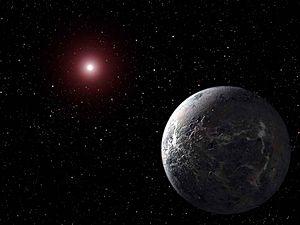
Master of Orion est un jeu vidéo de gestion et de stratégie au tour par tour sorti en 1993 sur PC. Développé par Simtex, puis édité par MicroProse, il a connu deux suites : Master of Orion II: Battle at Antares et Master of Orion III ; Microprose a aussi publié un scénario basé sur Master of Orion dans l'extension Civilization II: Fantastic Worlds. Un jeu sous licence GPL tiré de cet univers est également en développement : FreeOrion.